Paul A. Brodeur

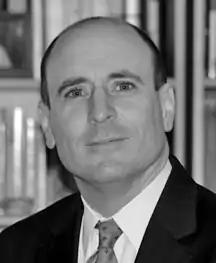

Paul A. Brodeur (born April 24, 1964) was the mayor of Melrose, Massachusetts. Previously, he was a state legislator in the Massachusetts House of Representatives, representing the 32nd Middlesex district.